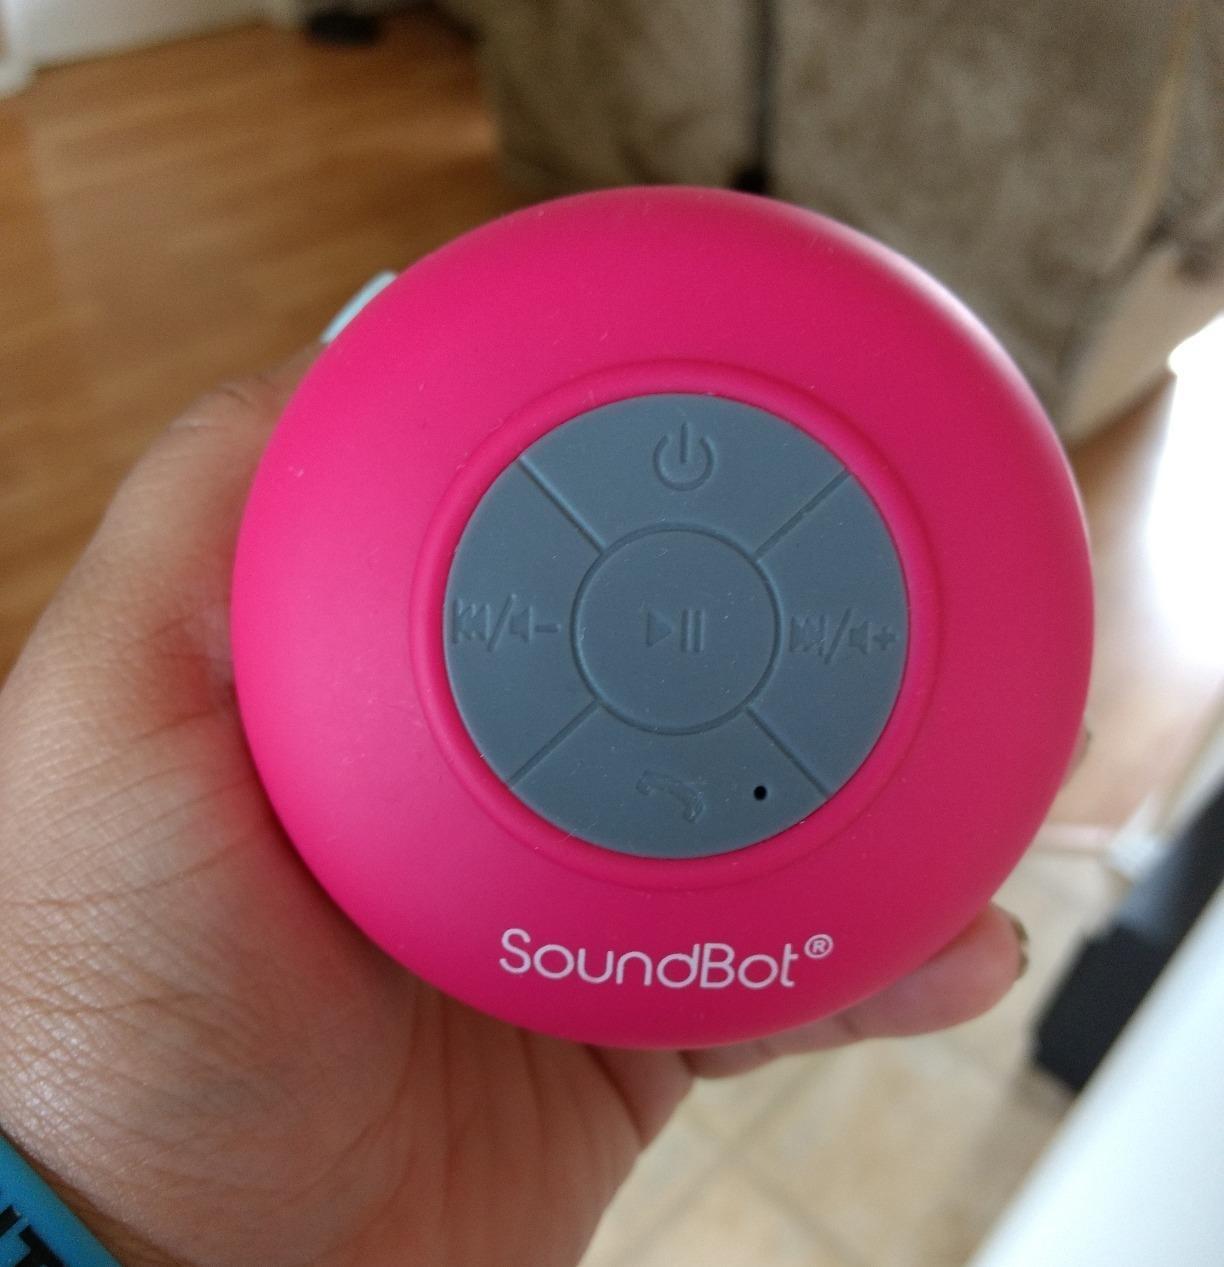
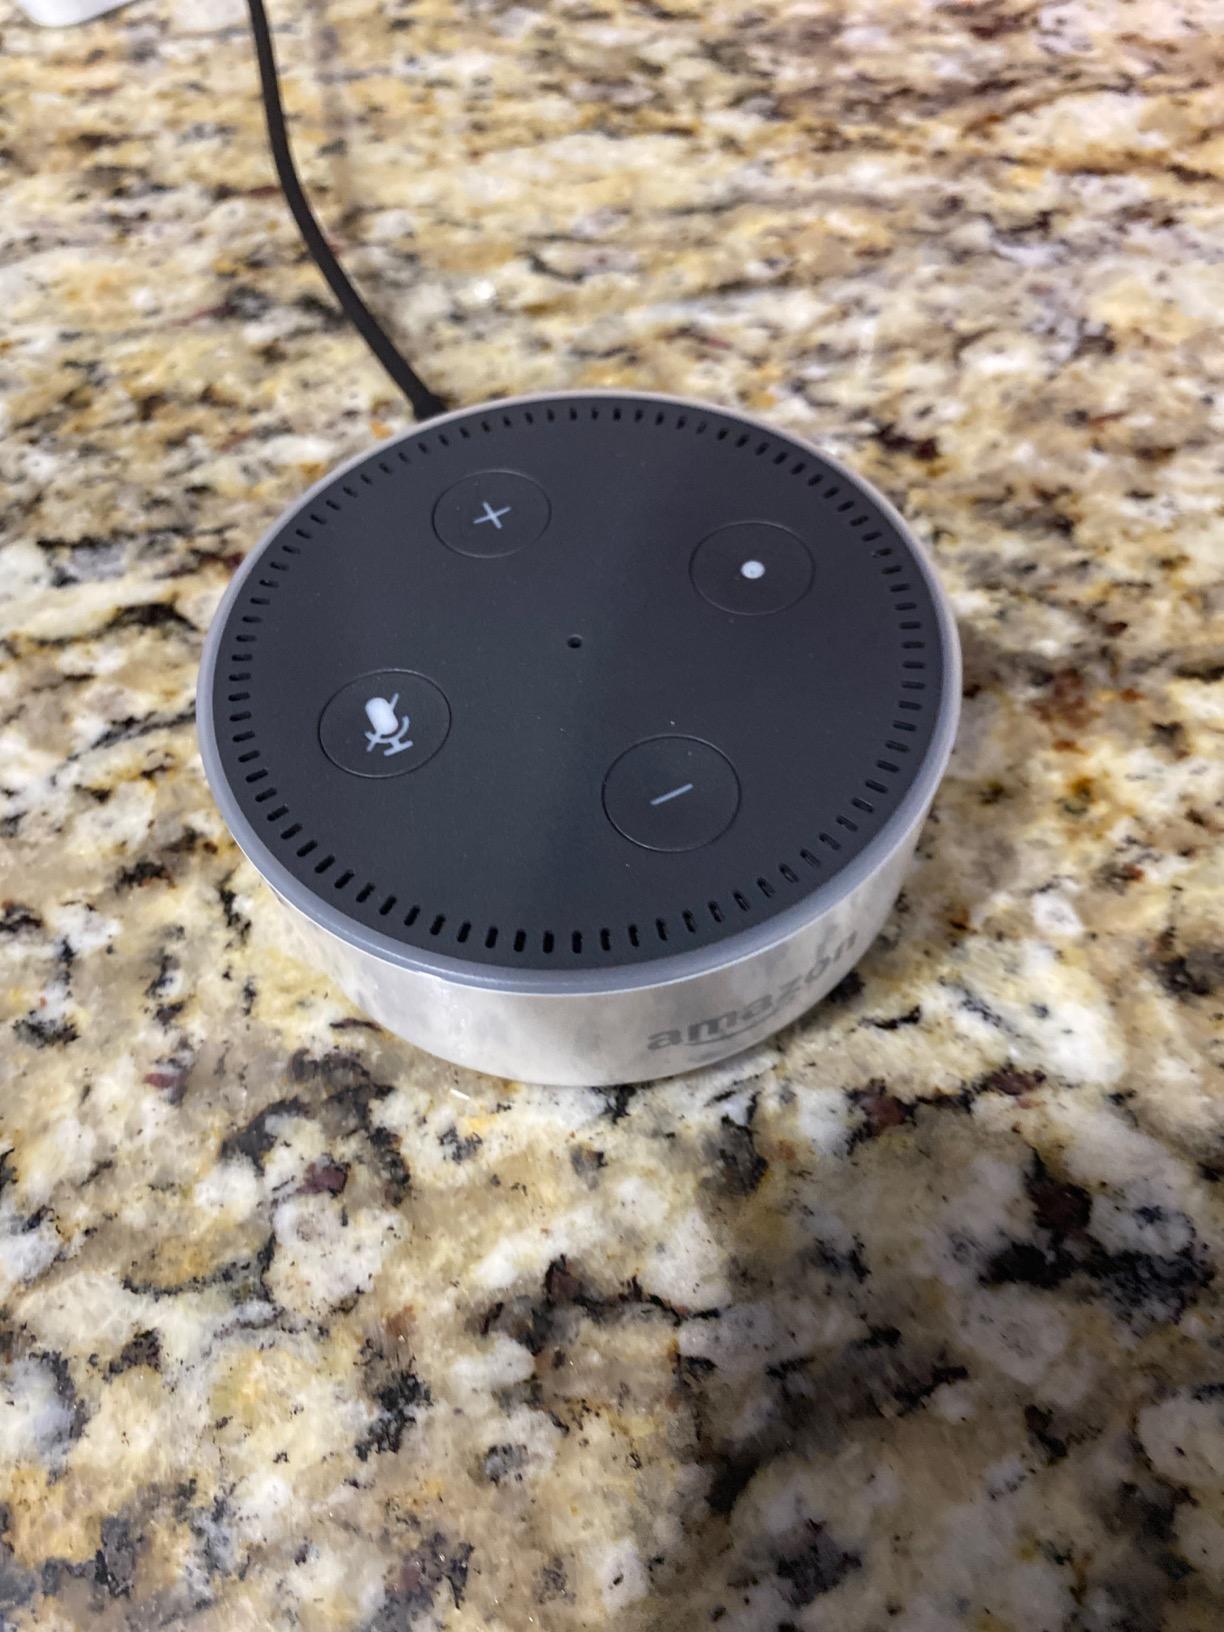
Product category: speaker
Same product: no